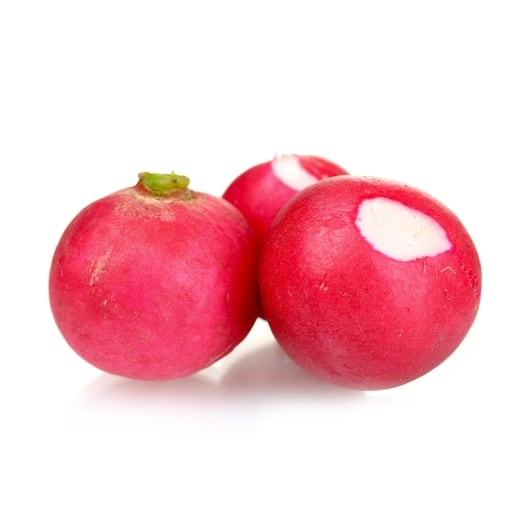
FRISCO FRESH Rzodkiewka myta
Uwielbiana przez wszystkich rzodkiewka jak wiele innych smakołyków przywędrowała do nas kiedyś z Chin. To właśnie tam po raz pierwszy zauważono jej znakomity wpływ na zdrowie, wspierający przede wszystkim procesy układu pokarmowego. Rzodkiewka charakteryzuje się unikalnym i niepowtarzalnym smakiem, dzięki czemu tak dobrze komponuje się z surówkami i sałatkami. Idealnie sprawdza się także jako dodatek do przystawek i kanapek.Nasz sklep internetowy oferuje Państwu zawsze najświeższe warzywa, charakteryzujące się wysoką jakością. Dzięki temu mogą stanowić uatrakcyjnienie wielu potraw, przede wszystkim wiosennych.
Category: Food, Beverages & Tobacco > Food Items > Fruits & Vegetables > Fresh & Frozen Vegetables > Radishes